Benkan

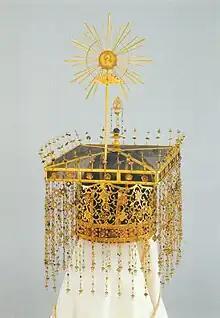
Benkan of Emperor Kōmei

The is a type of crown traditionally worn by Japanese emperors and crown princes. It is also called .